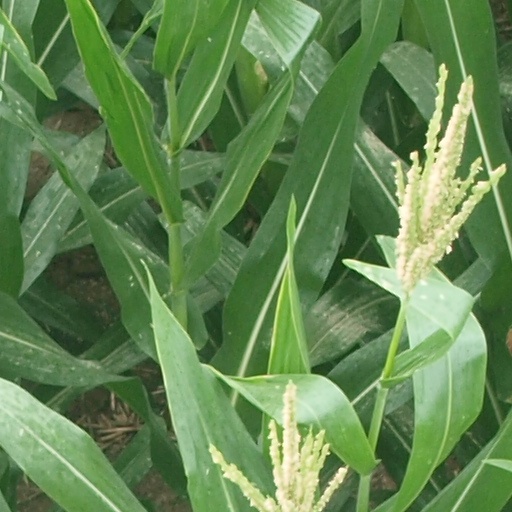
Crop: maize; corn